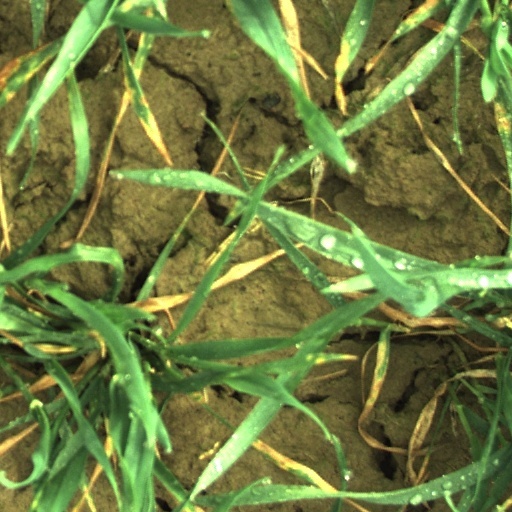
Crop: wheat